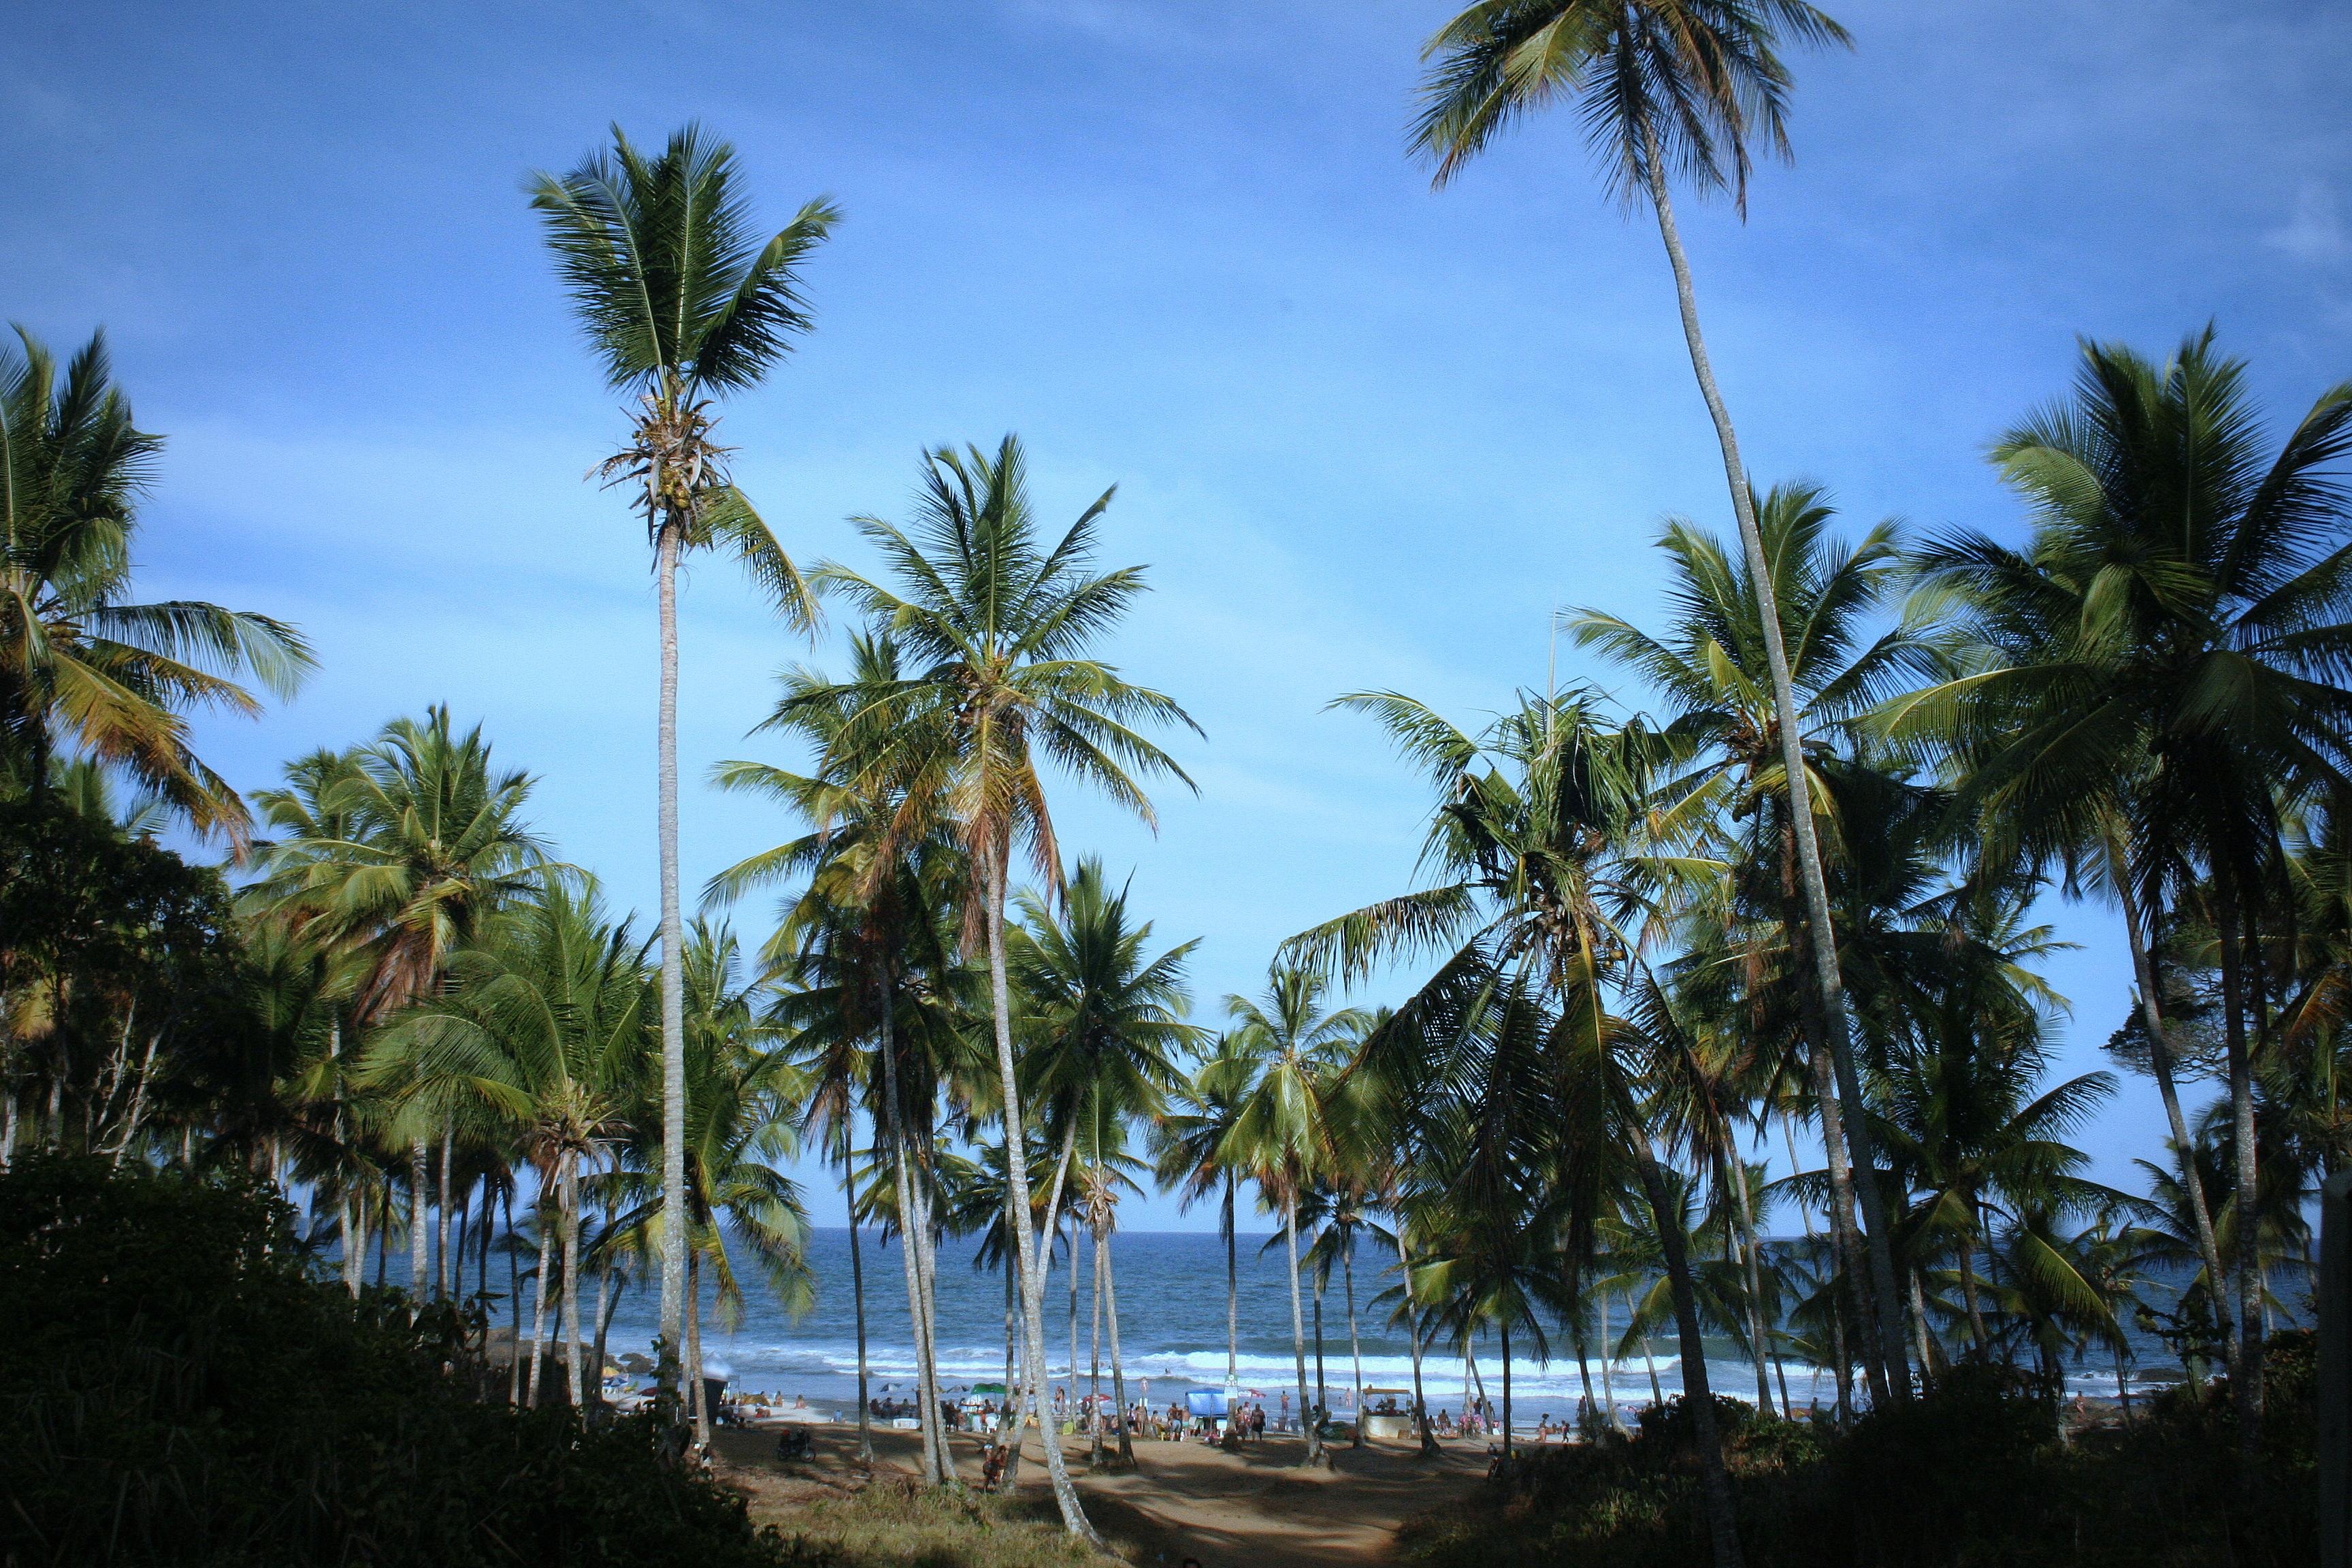
beach, sea, coast, tree, ocean, plant, flower, vacation, jungle, cottage, bay, island, body of water, resort, mar, bahia, caribbean, tropics, coconut trees, flowering plant, woody plant, land plant, arecales, palm family, borassus flabellifer